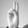
ASL letter: U